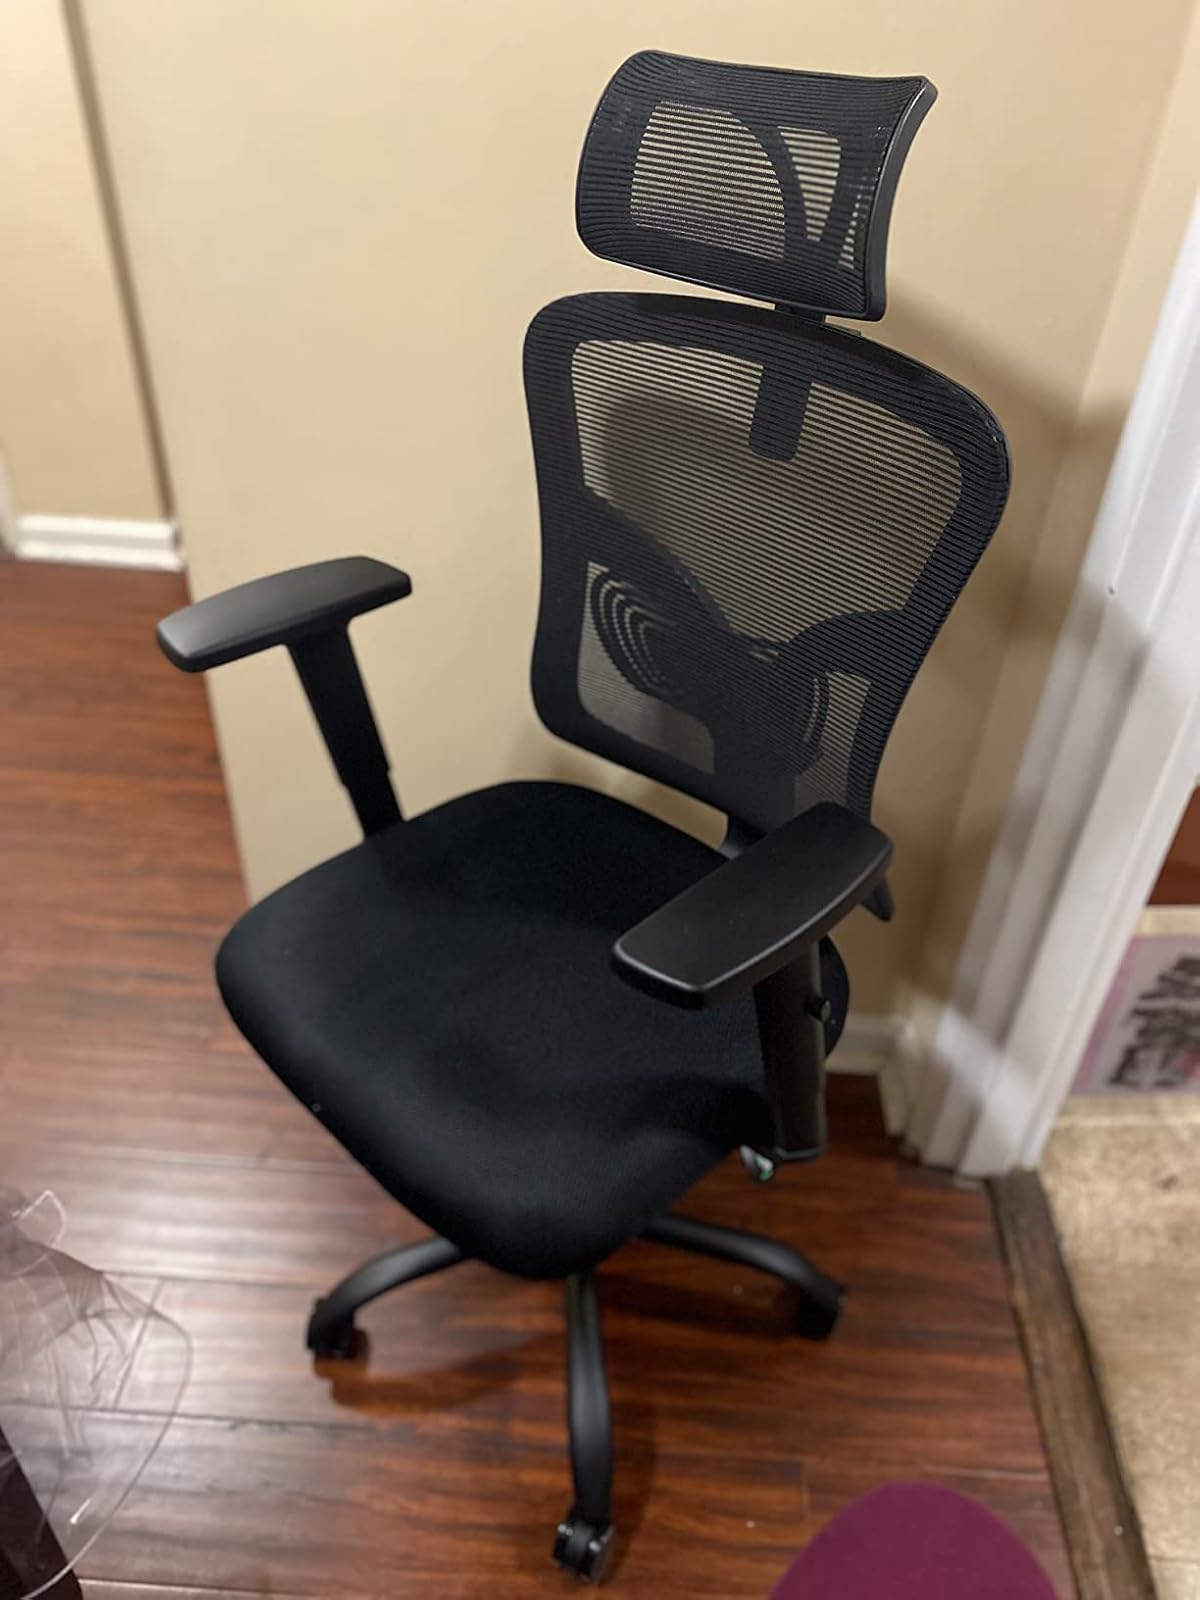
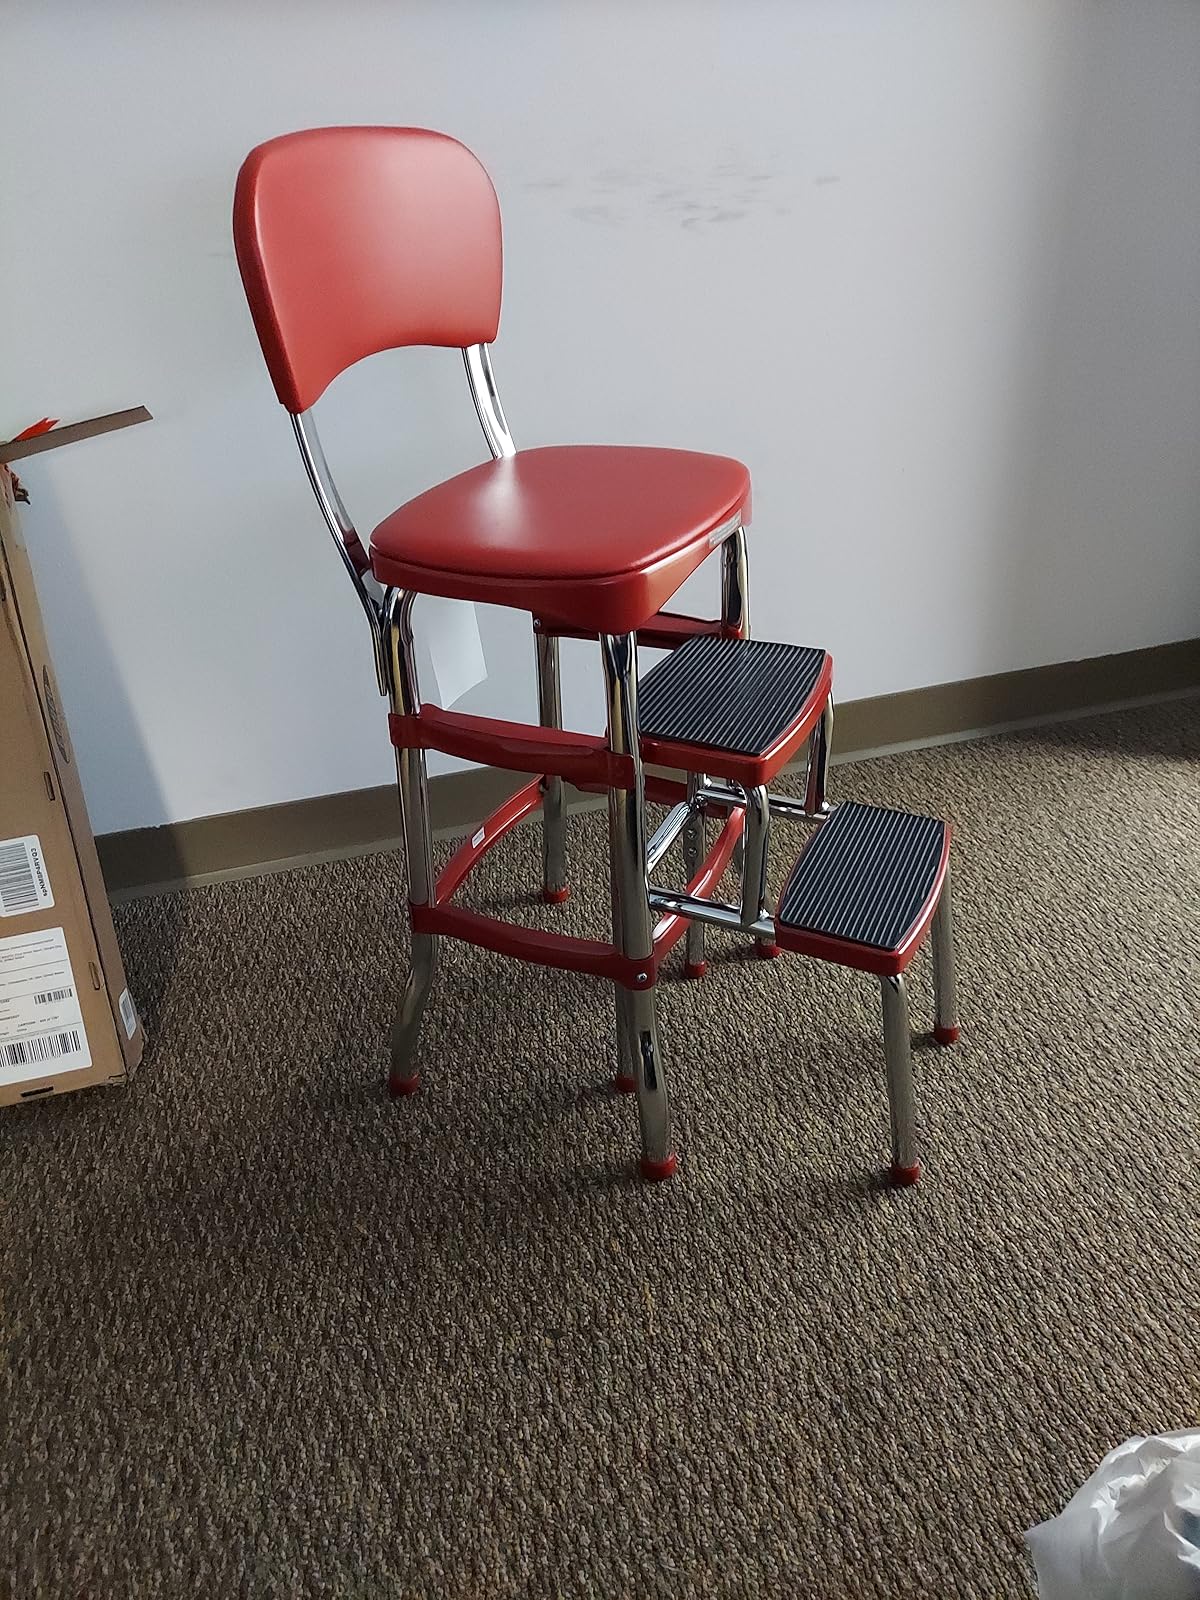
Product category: items_chair
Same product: no